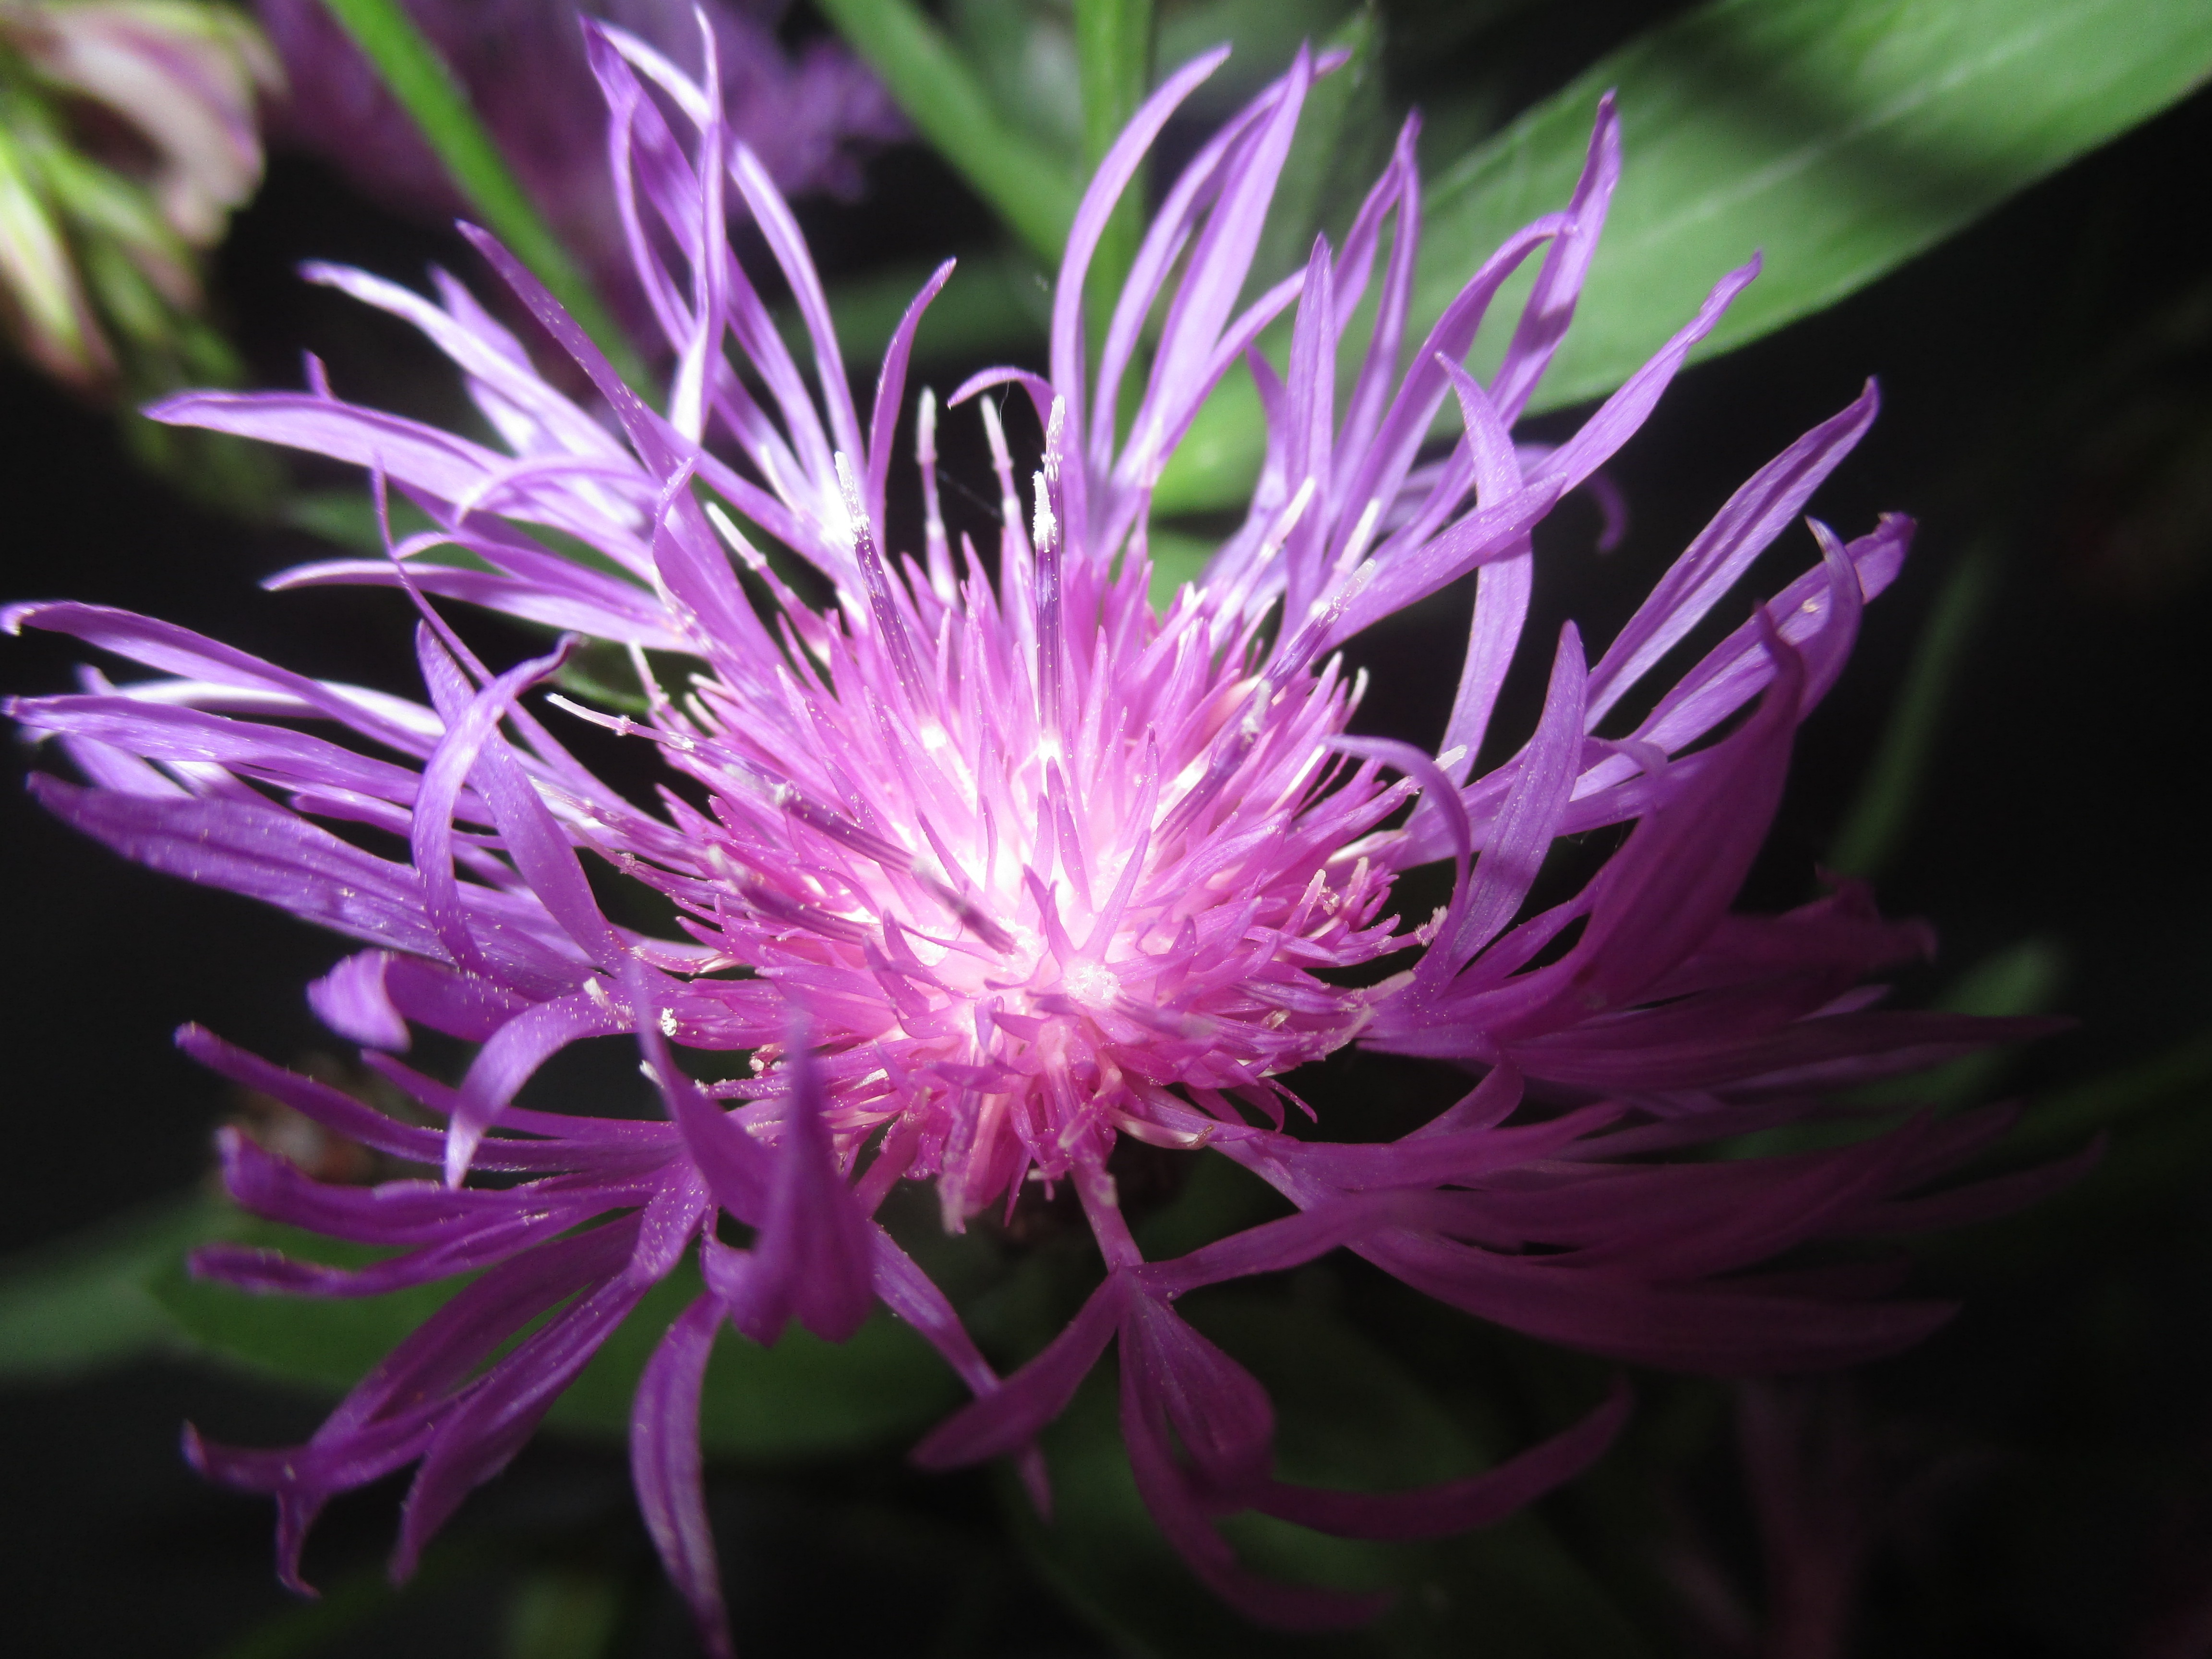
nature, plant, meadow, flower, purple, petal, bloom, pollen, flora, wildflower, close up, pointed flower, knapweed, macro photography, flowering plant, meadows knapweed, land plant